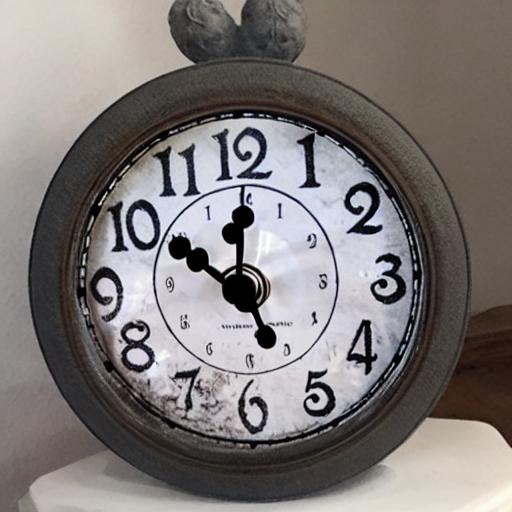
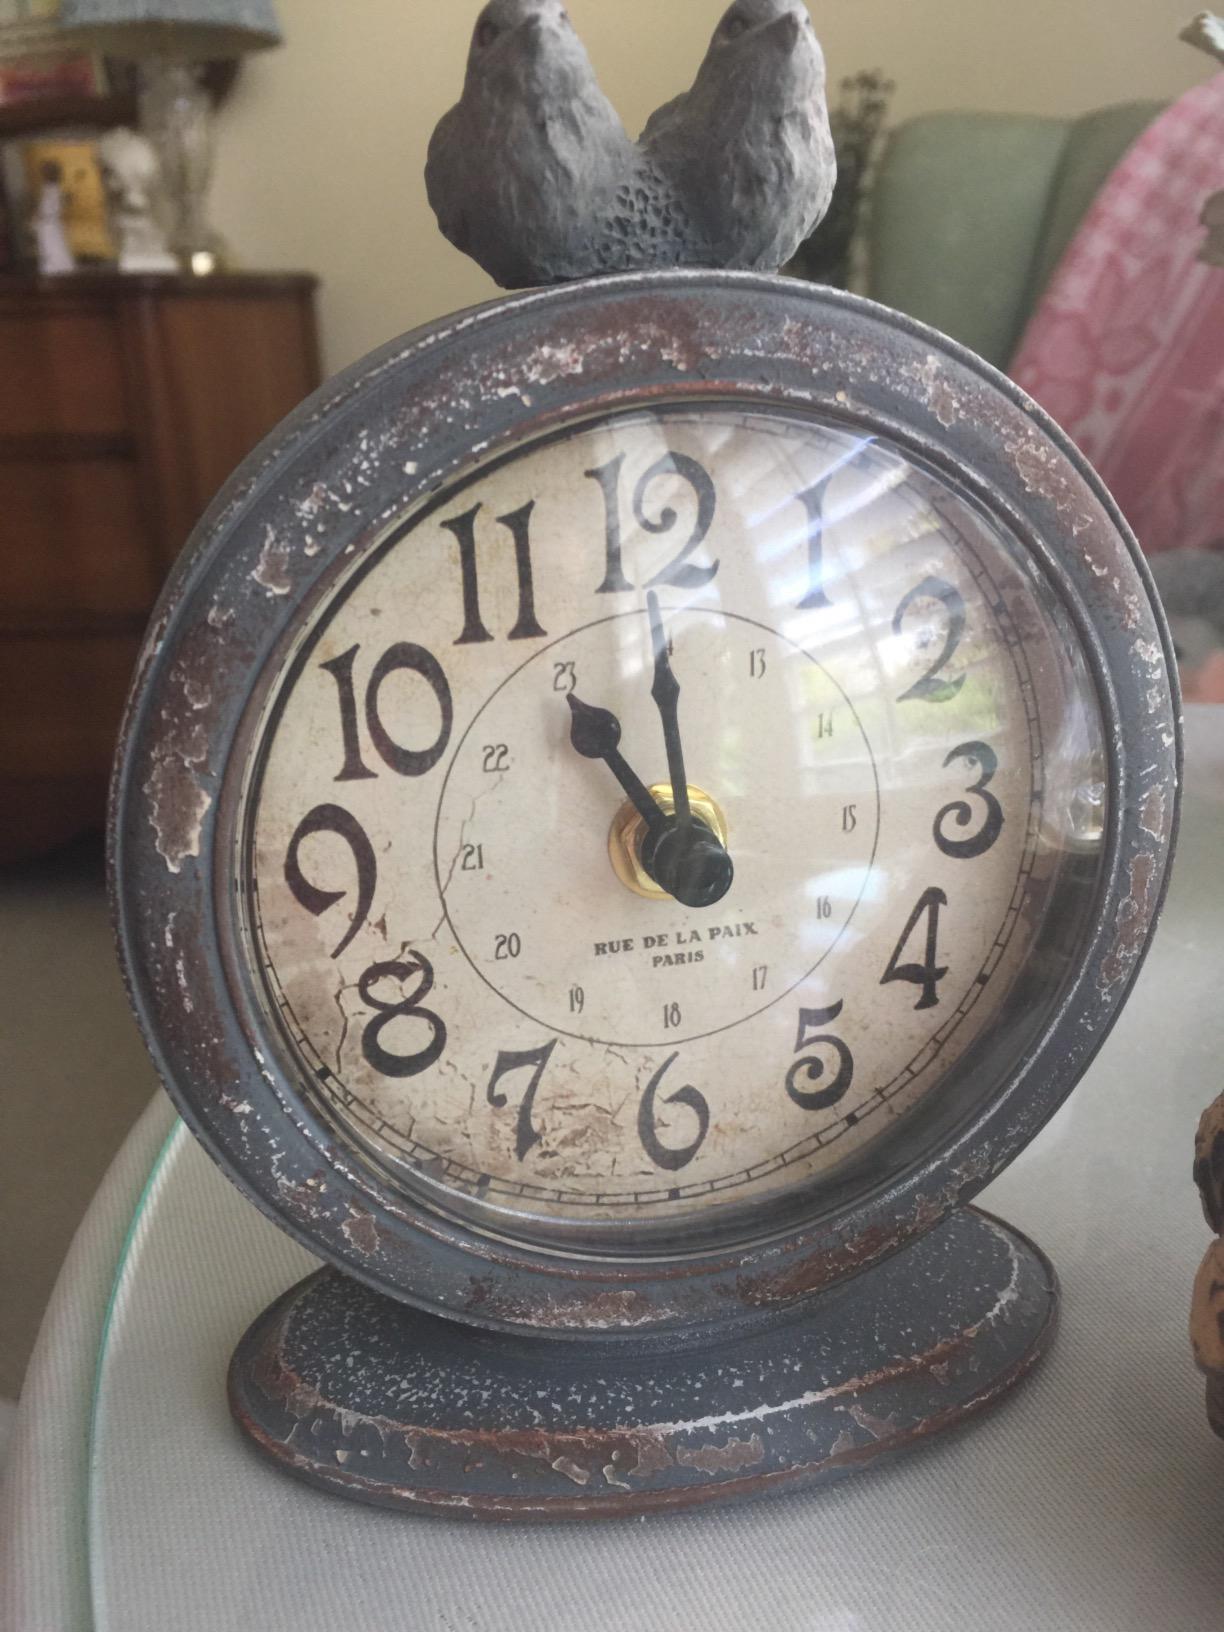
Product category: clock
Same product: no